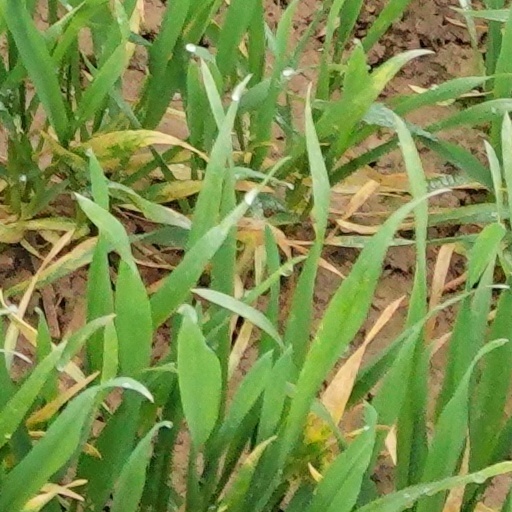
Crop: wheat